Mark Gray (snooker player)

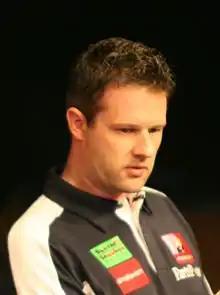
Gray in 2008

Mark Gray (born 16 August 1973) is an English professional pool player and former professional snooker player.